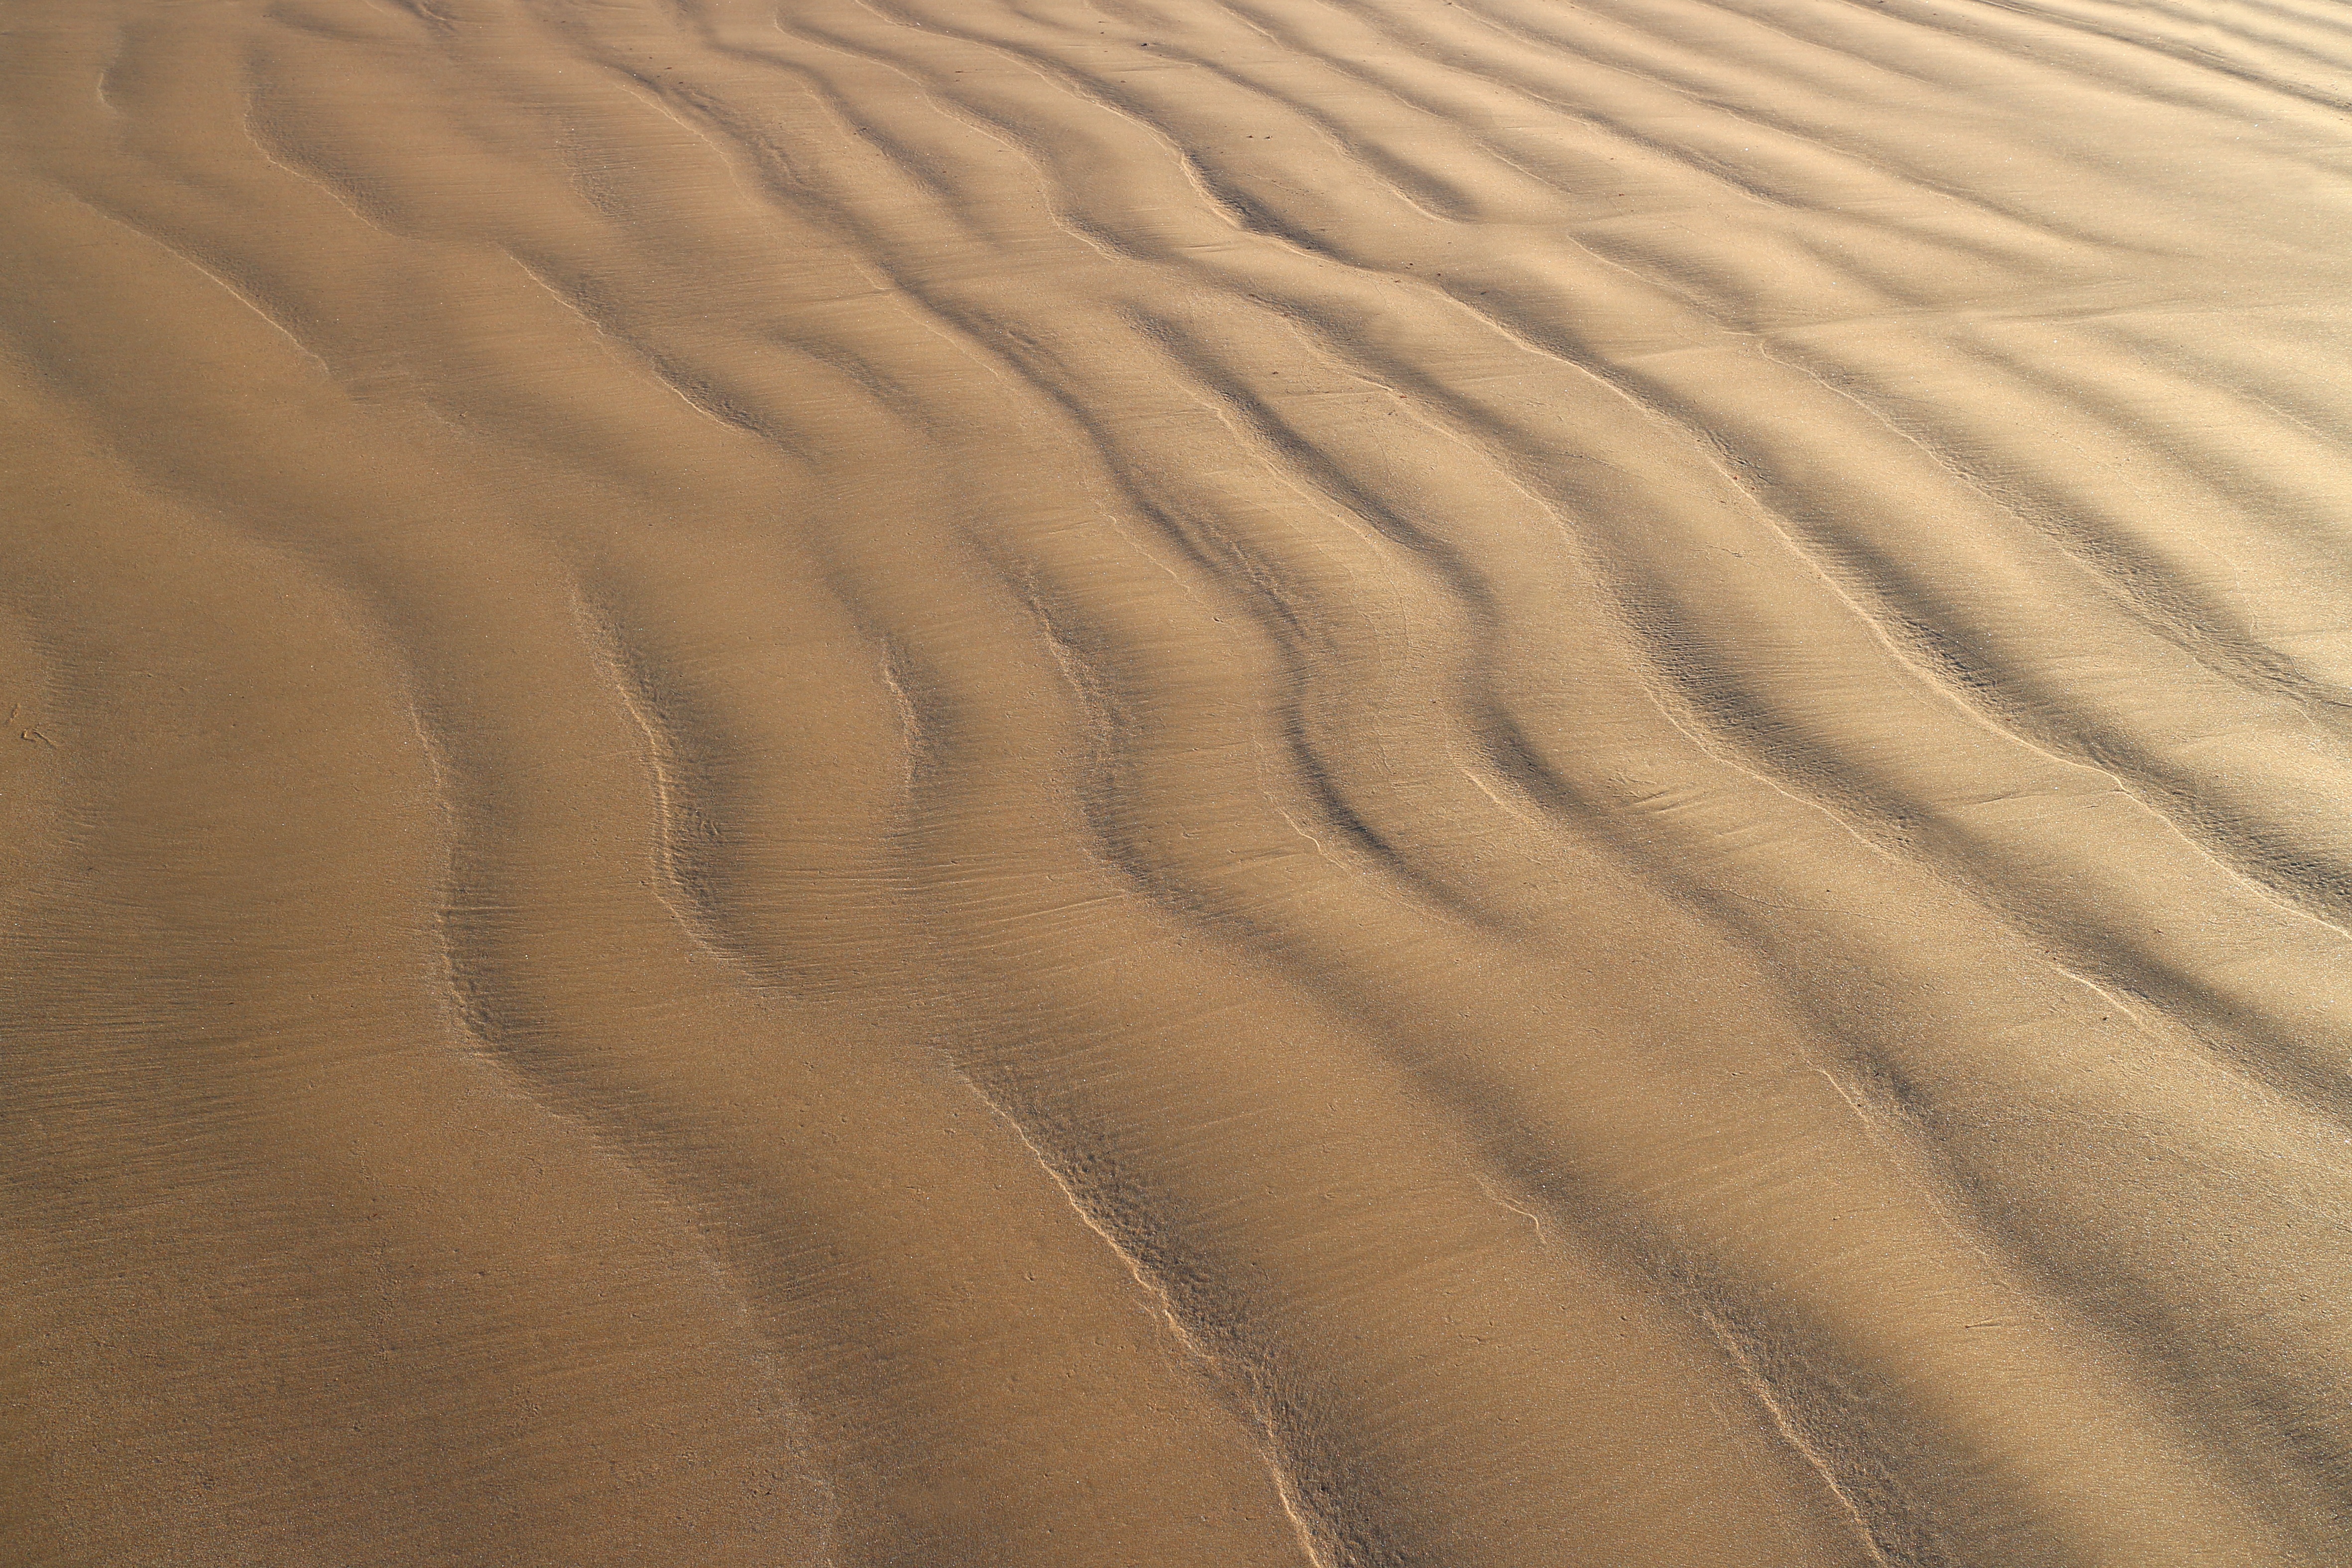
beach, landscape, sand, wood, sunset, warm, desert, dune, shore, soil, tourism, material, cala, habitat, edge of the sea, landform, erg, beach sand, natural environment, geographical feature, aeolian landform